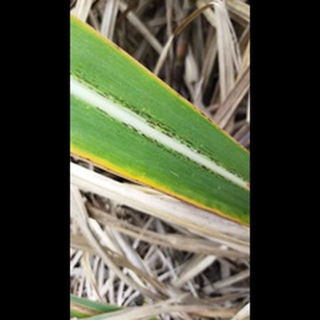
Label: sugarcane_rust